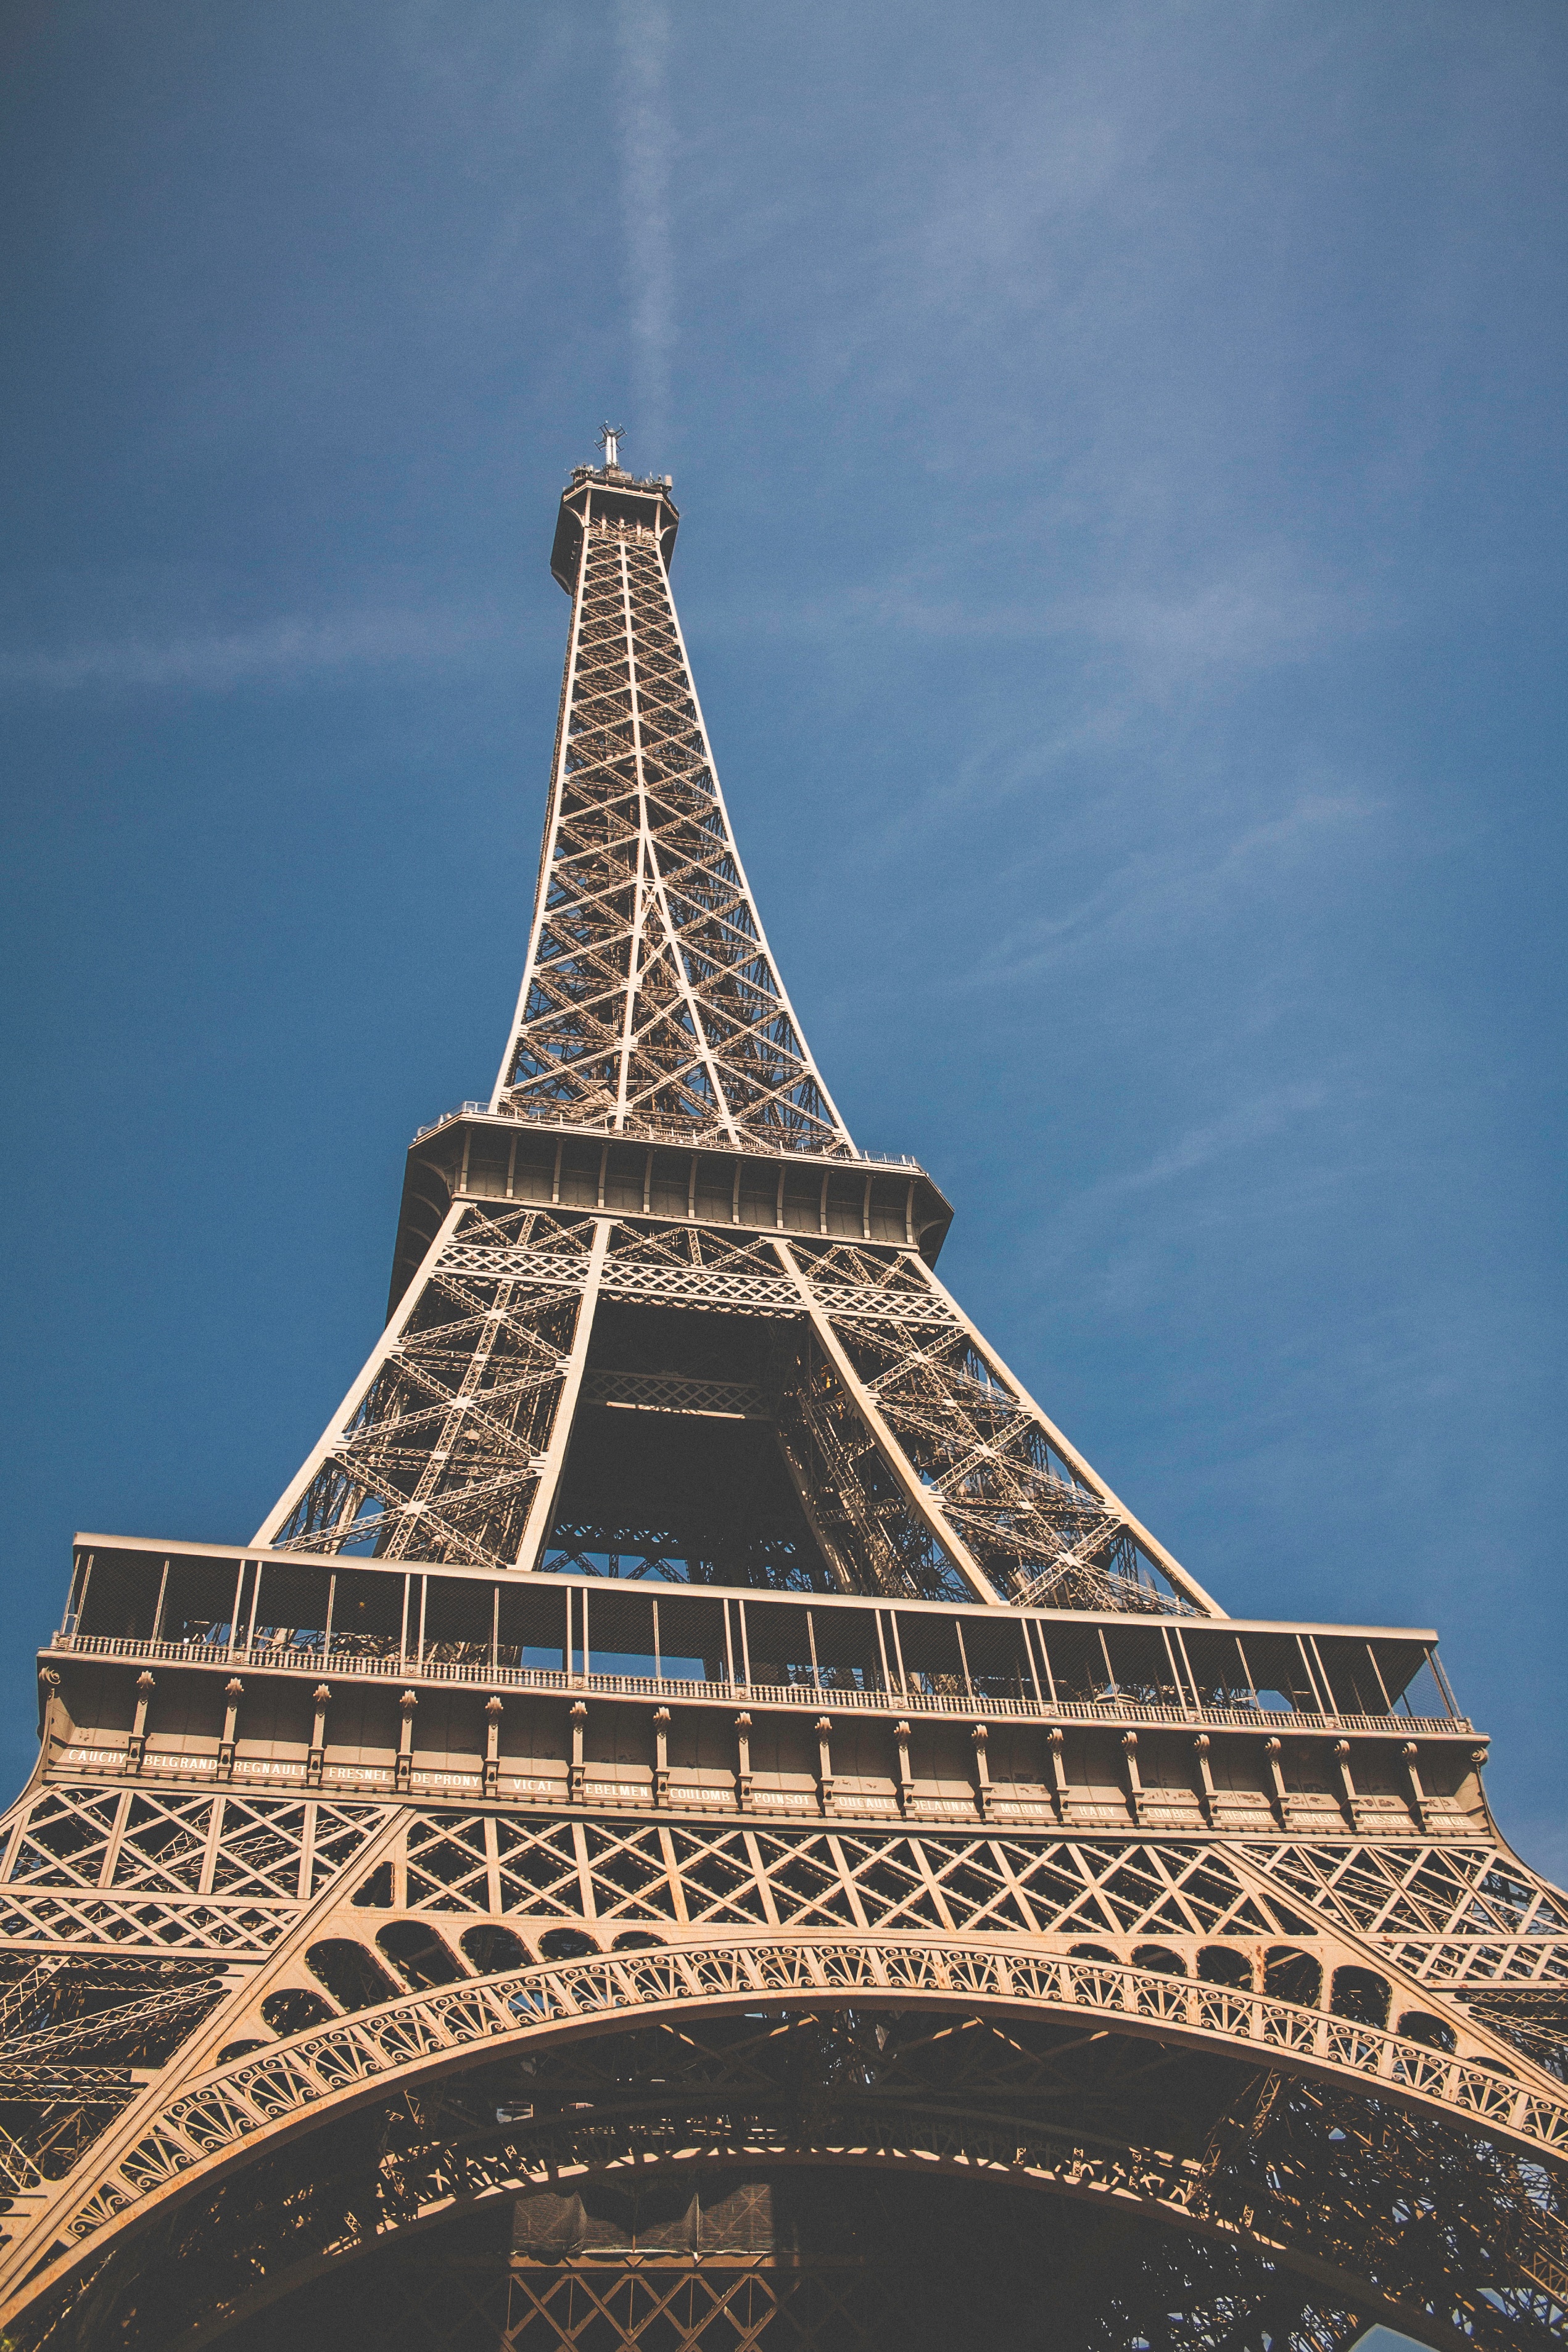
architecture, eiffel tower, skyscraper, monument, cityscape, reflection, tower, landmark, pari, spire, steeple, symmetry, tall, dome